The Blue and White Lion

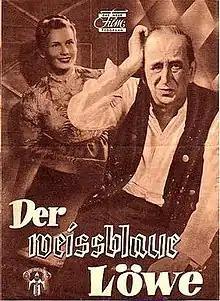
German film poster

The Blue and White Lion is a 1952 West German comedy film directed by Werner Jacobs and Olf Fischer and starring Wastl Witt, Elise Aulinger and Lore Frisch. It is based on several stories by Ludwig Thoma. It was shot at the Bavaria Studios in Munich. The film's sets were designed by Franz Bi and Bruno Monden.